John Cena

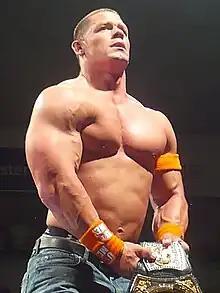
Cena as WWE Champion in 2010

At Night of Champions on July 26, Cena was pinned by Orton in a triple threat match for the WWE Championship involving Triple H after interference from Rhodes and DiBiase. The next night on "Raw", Cena won a beat the clock challenge to earn another shot at the title at SummerSlam on August 23, where Orton used underhanded tactics to retain. At Breaking Point on September 13, Cena defeated Orton in an "I Quit" match to win his fourth WWE Championship, but lost it back to Orton in a Hell in a Cell match on October 4 at Hell in a Cell, before regaining the title at Bragging Rights on October 25 in a sixty-minute Anything Goes Iron Man match. Cena retained the title against Triple H and Michaels in a triple threat match at Survivor Series on November 22, but lost it to Sheamus on December 13 at in a tables match.